Caroline Fitzgerald

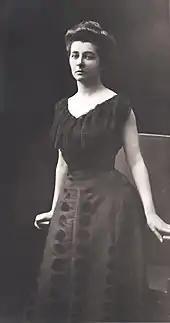
Caroline Fitzgerald in Florence

On November 23, 1889, she married Edmond George Fitzmaurice (styled Lord Fitzmaurice) – he was 43 years old and she 24. Edmond had been educated at Eton and Cambridge and had been a Liberal party MP and junior minister though in 1889 he was out of office. It is likely they had met in Toronto when Fitzmaurice's elder brother Henry, Marquis of Landsdowne was Governor General of Canada between 1883 and 1888. From the start, the marriage was not a success and quite rapidly became a failure.